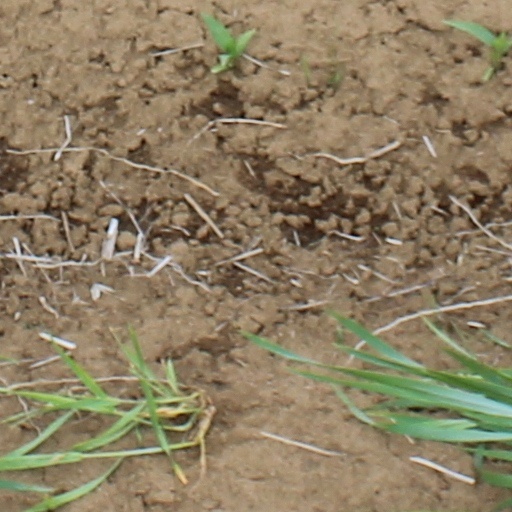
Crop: wheat